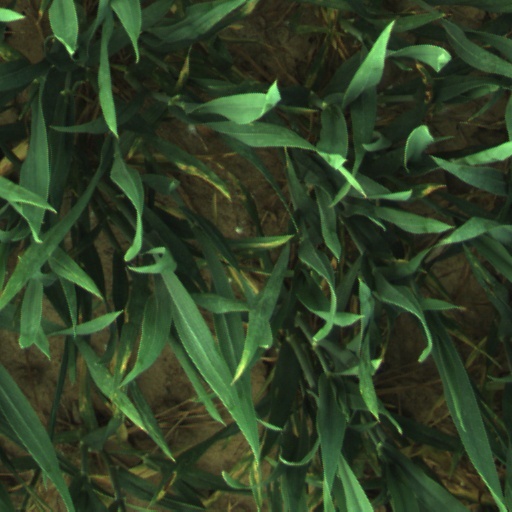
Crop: wheat